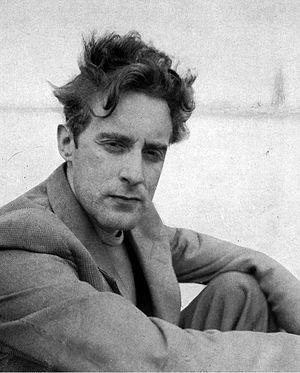
Werner Aspenström était un poète suédois. Il fut membre de l'Académie suédoise, et a occupé le siège 12 de 1981 à 1997.